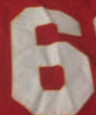
Number: 6